Dennis Roland (American football coach)

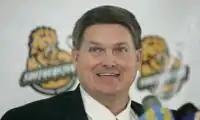

Dennis F. Roland (May 19, 1956 – January 1, 2008) was an American football coach. He served as the head football coach at Olivet Nazarene University (1986–1990), Southwest Baptist University (1998–2000), Belhaven University (2001–2002), and Southeastern Louisiana University (2005–2006), compiling a career college football record of 47–80. Roland died on January 1, 2008, from non-Hodgkin lymphoma.